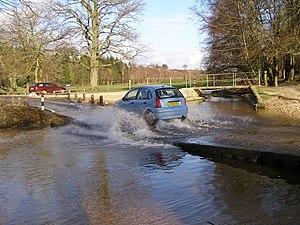
Rockford est un hameau situé à l'extrémité ouest du parc national New Forest, dans le comté du Hampshire, en Angleterre.